Answer in natural language. How many Dressers are visible in the scene? Choose between the following options: 1, 4, 1, 5 or 3
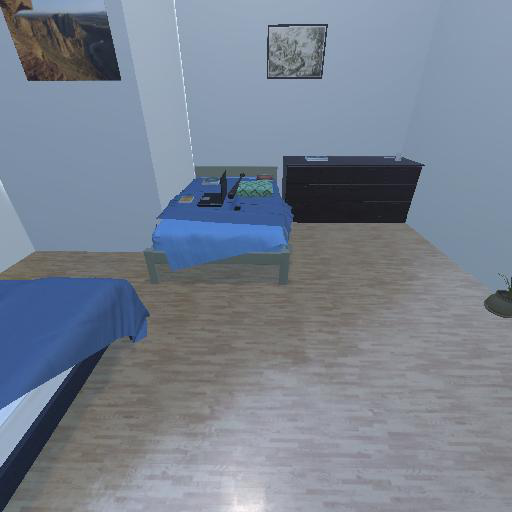
<answer>1</answer>